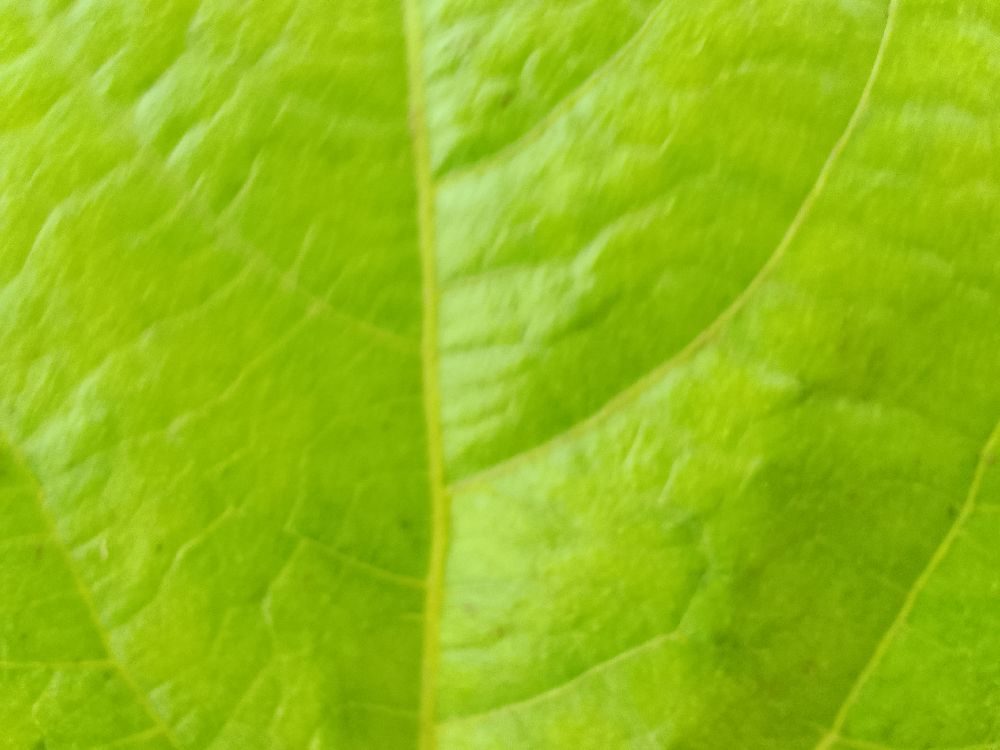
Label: healthy